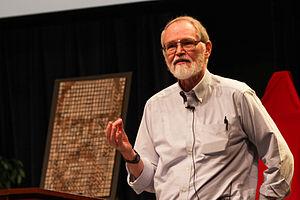
Brian Kernighan ˈkɛrnɪhæn est un informaticien connu pour avoir coécrit le premier livre sur le langage de programmation C. Il est aussi le cocréateur des langages Awk, avec Alfred Aho et Peter Weinberger, et AMPL.